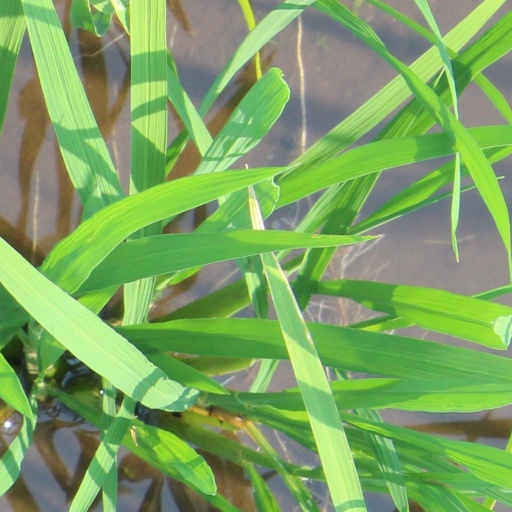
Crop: rice